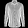
Label: Shirt